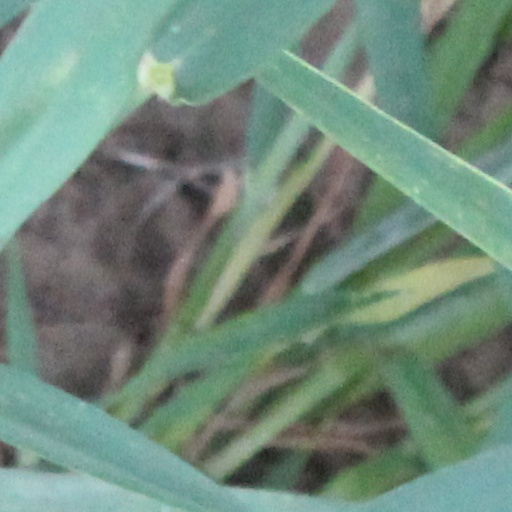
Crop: wheat